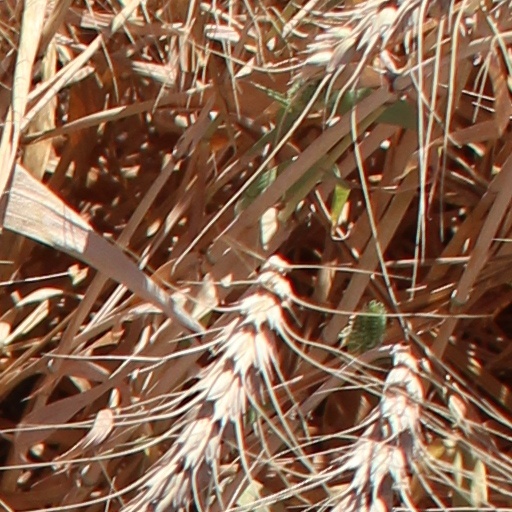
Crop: wheat